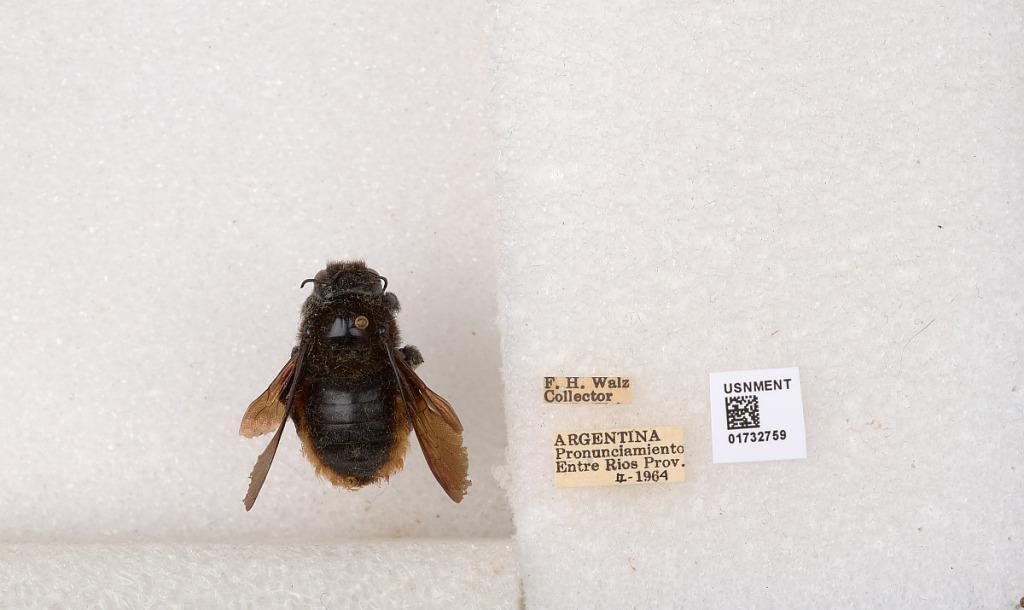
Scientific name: Xylocopa (Neoxylocopa) augusti Lepeletier
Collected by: F. Walz
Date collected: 1964-2-1
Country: Argentina
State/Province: Entre Rios
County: Departamento de Uruguay
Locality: Pronunciamiento
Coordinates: -32.3452, -58.4404